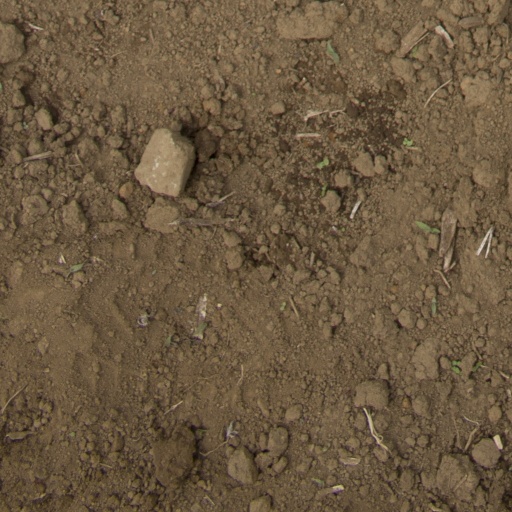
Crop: Jerusalem artichoke